Prambanan

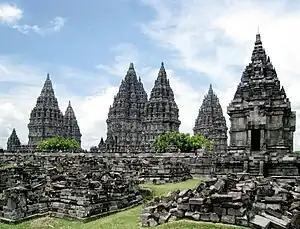
The multitude of temples scattered around Prambanan inspired the local legend of Rara Jonggrang

The temple is adorned with panels of narrative bas-reliefs telling the story of the Hindu epic Ramayana and Bhagavata Purana. The narrative bas-relief panels were carved along the inner balustrades wall on the gallery around the three main temples.